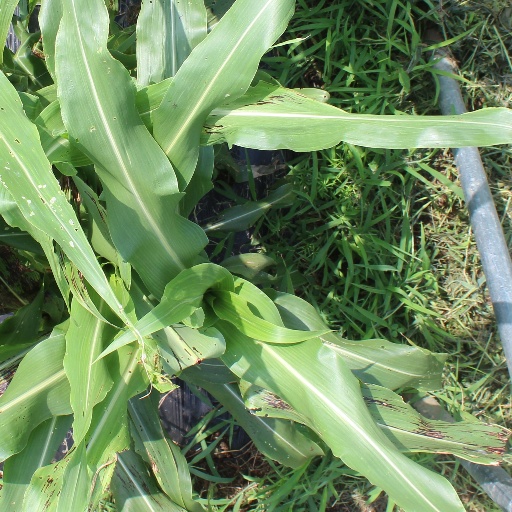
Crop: sorghum